John Albert Morris

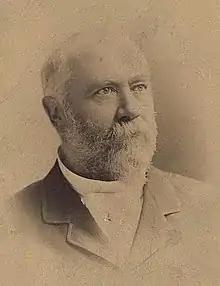

John Albert Morris (July 29, 1836 – May 25, 1895) was an American businessman widely known as the "Lottery King" and a prominent figure in the sport of thoroughbred horse racing. A native of New Jersey, he benefited from a large inheritance and added substantially to his fortune through a majority interest in the Louisiana State Lottery Company.